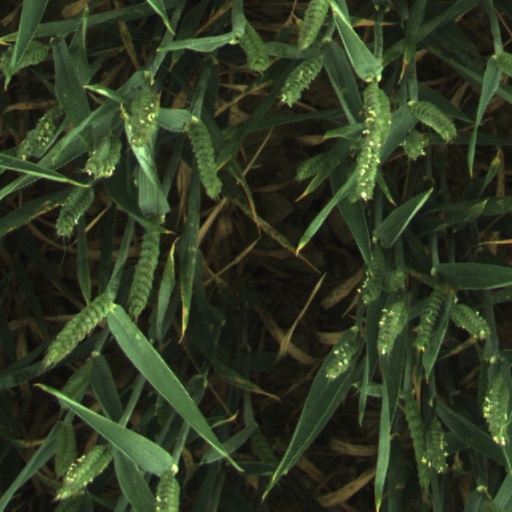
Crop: wheat